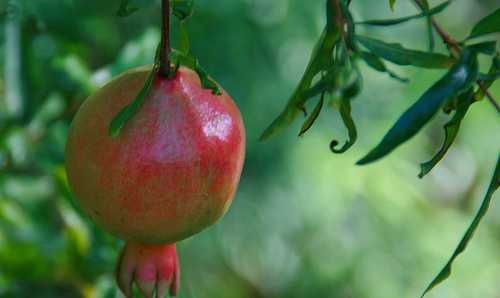
Label: Pomegranate